Yeshayah Steiner

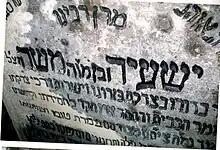
The grave of Rabbi Yeshaya Steiner

Yeshaya Steiner (known as Reb Shaya'la of Kerestir (Kerestirer)) (1851 – 27 April 1925), was a Rebbe in the town of Bodrogkeresztúr (Kerestir) near Miskolc in Hungary. His day of passing is the 3rd of Iyar, the same as that of the Maharal of Tzintz, of blessed memory.